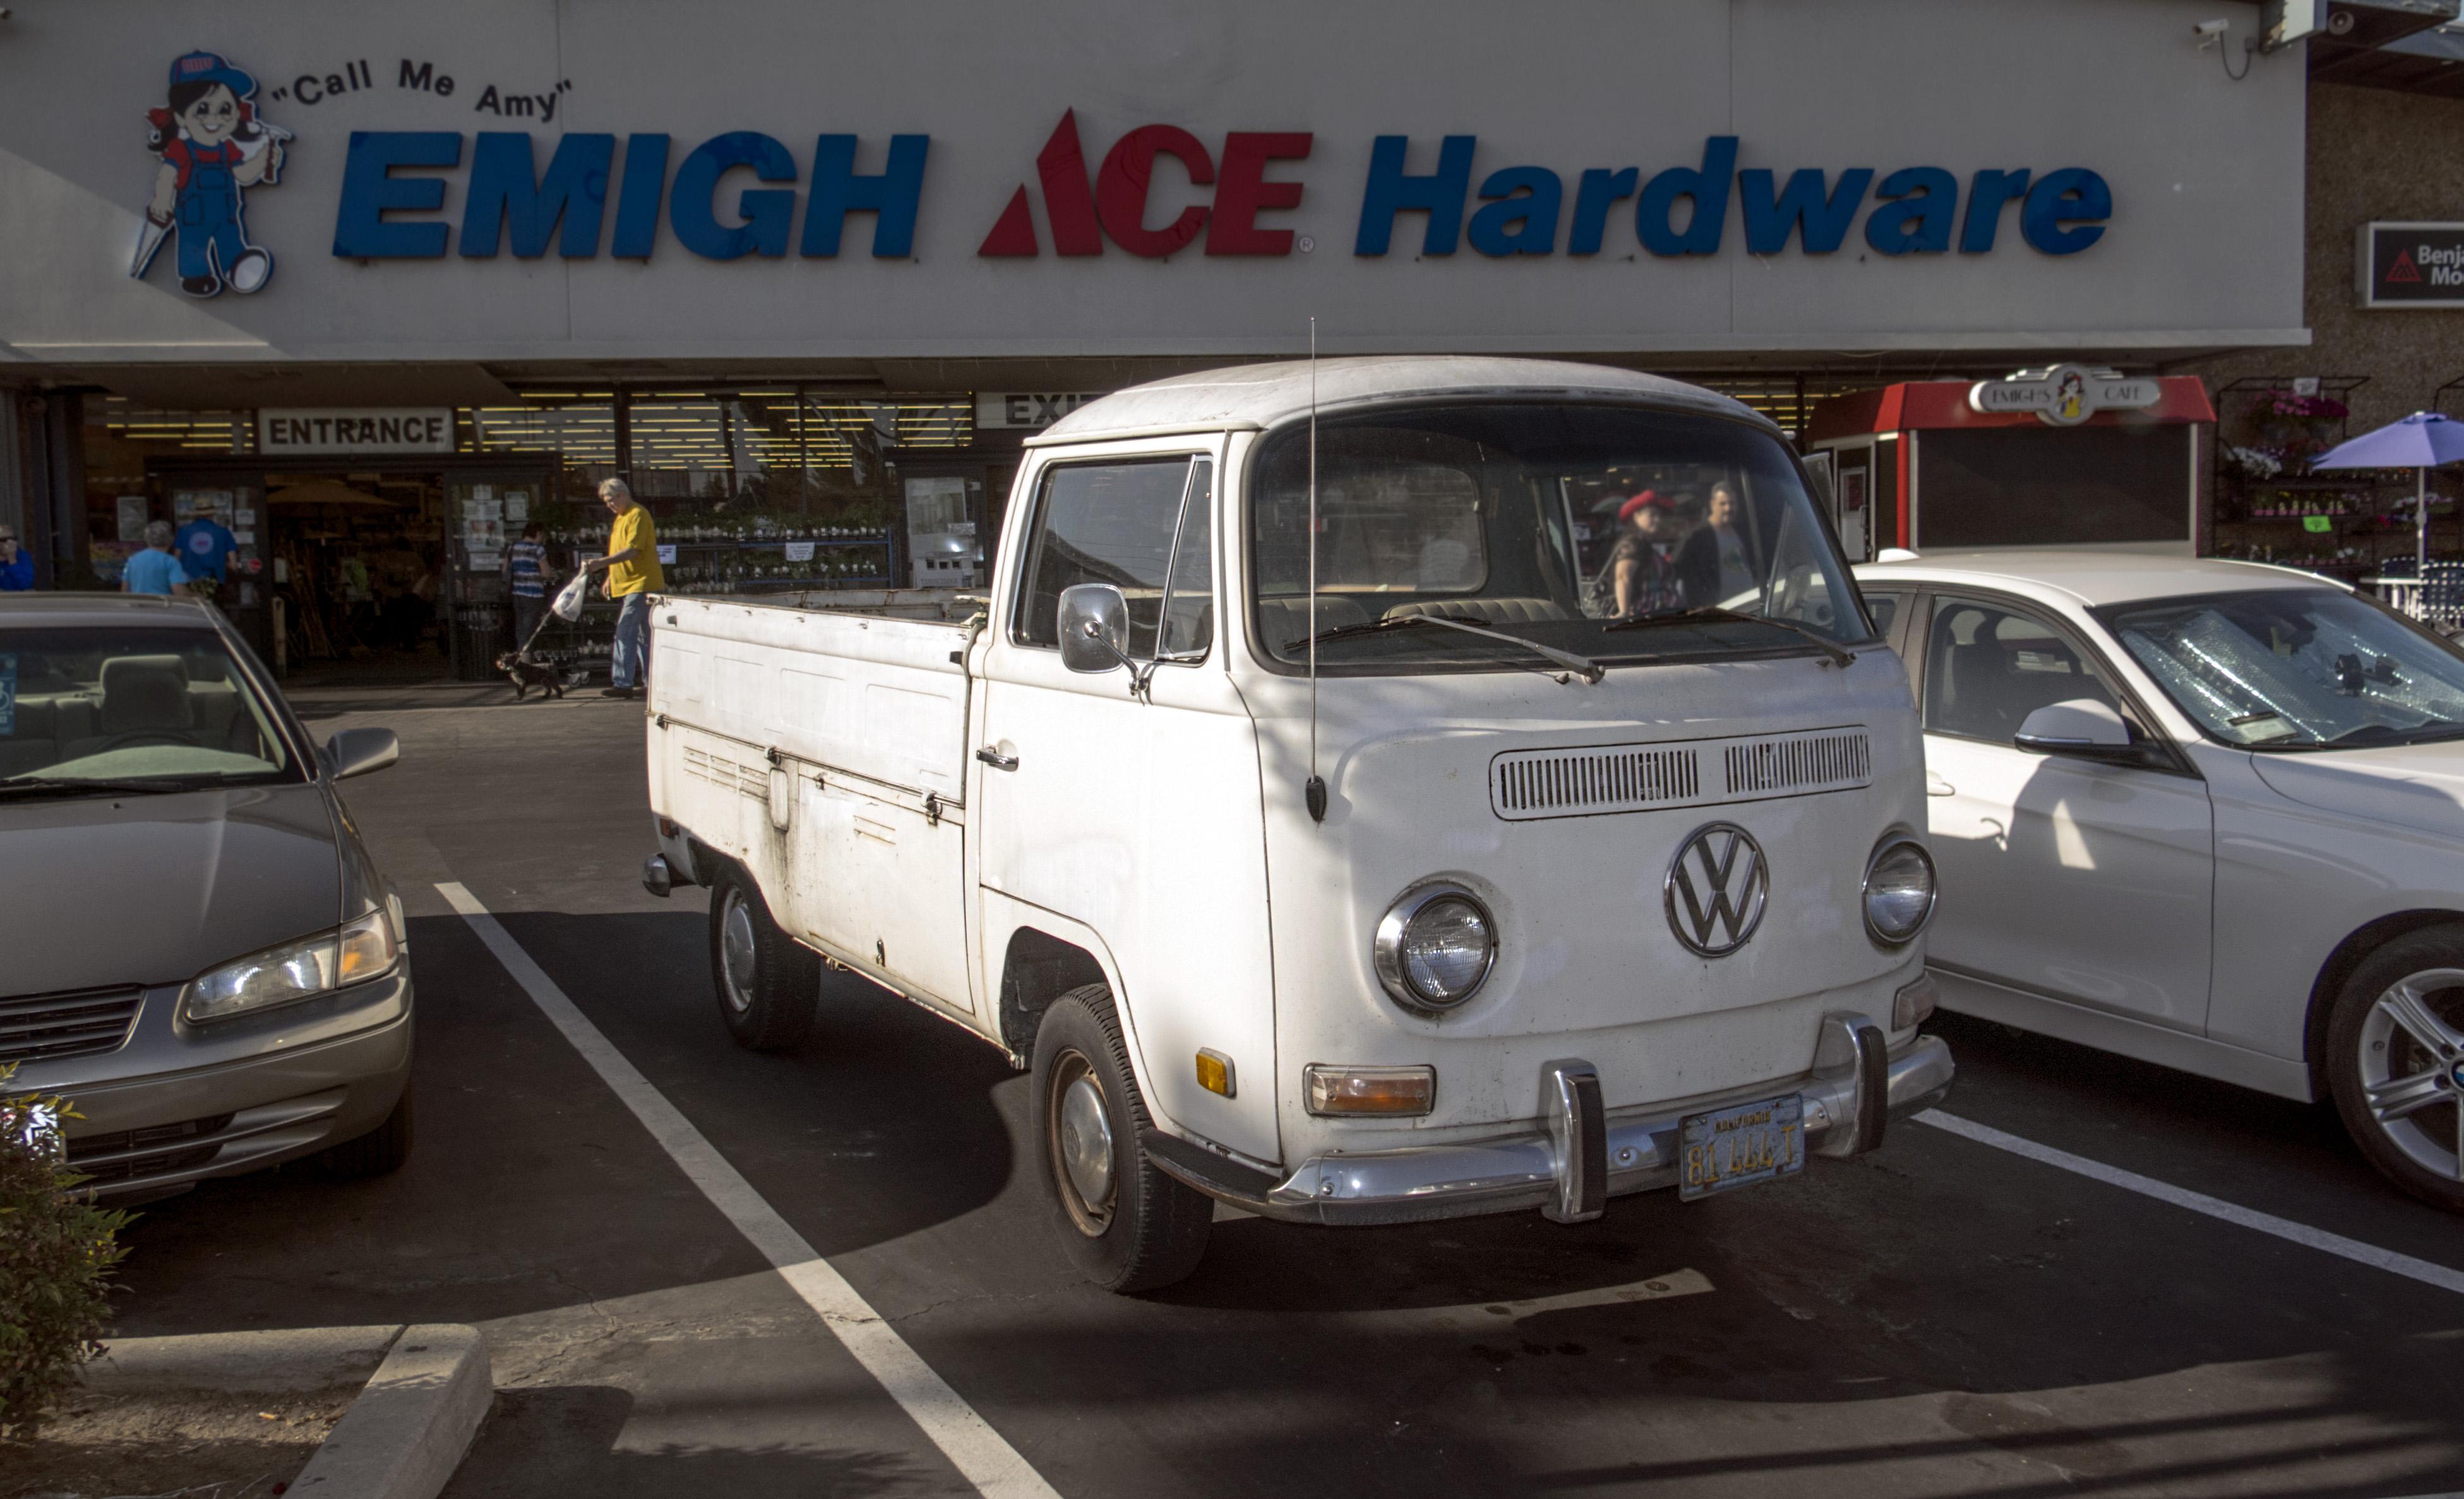
car, vw, volkswagen, van, transport, truck, vehicle, motor vehicle, vintage car, pickup, classic, minibus, t2, type2, blueplate, acehardware, volkswagentruck, emigh, antique car, city car, pickup truck, land vehicle, volkswagen type 2, automobile make, compact car